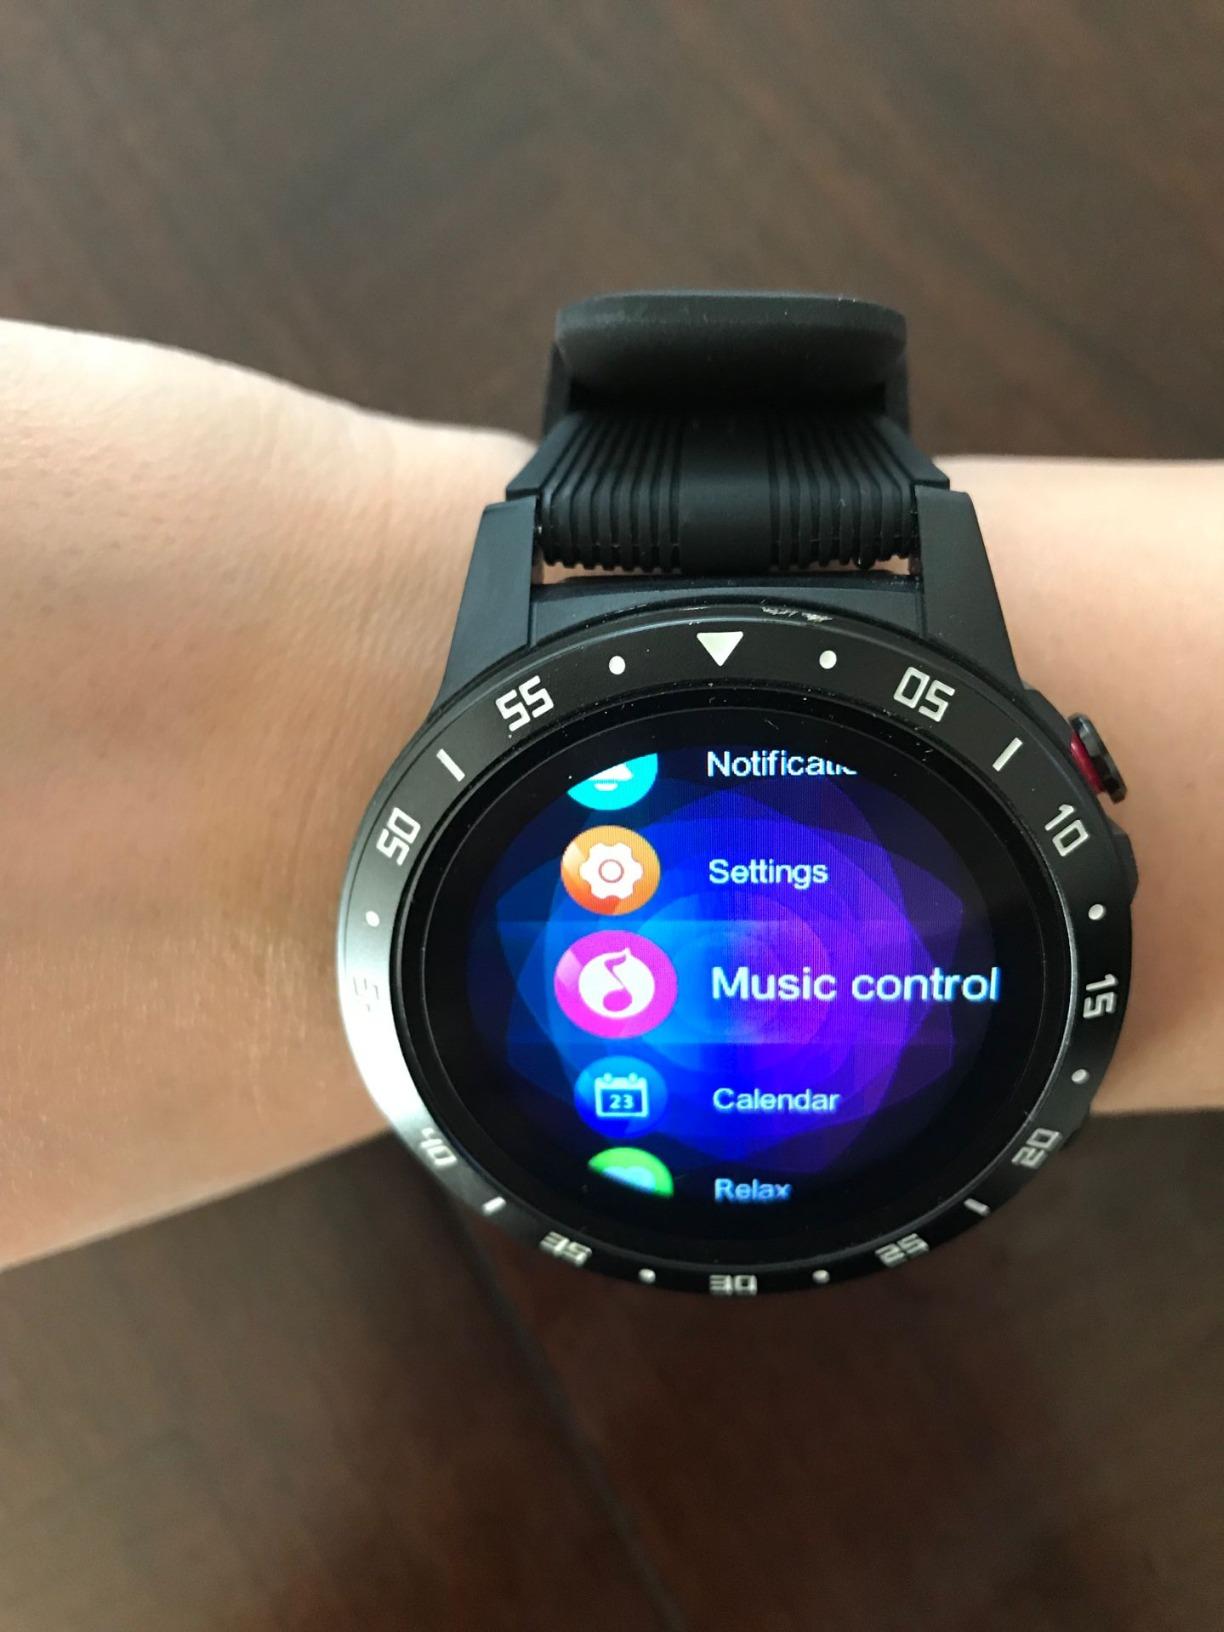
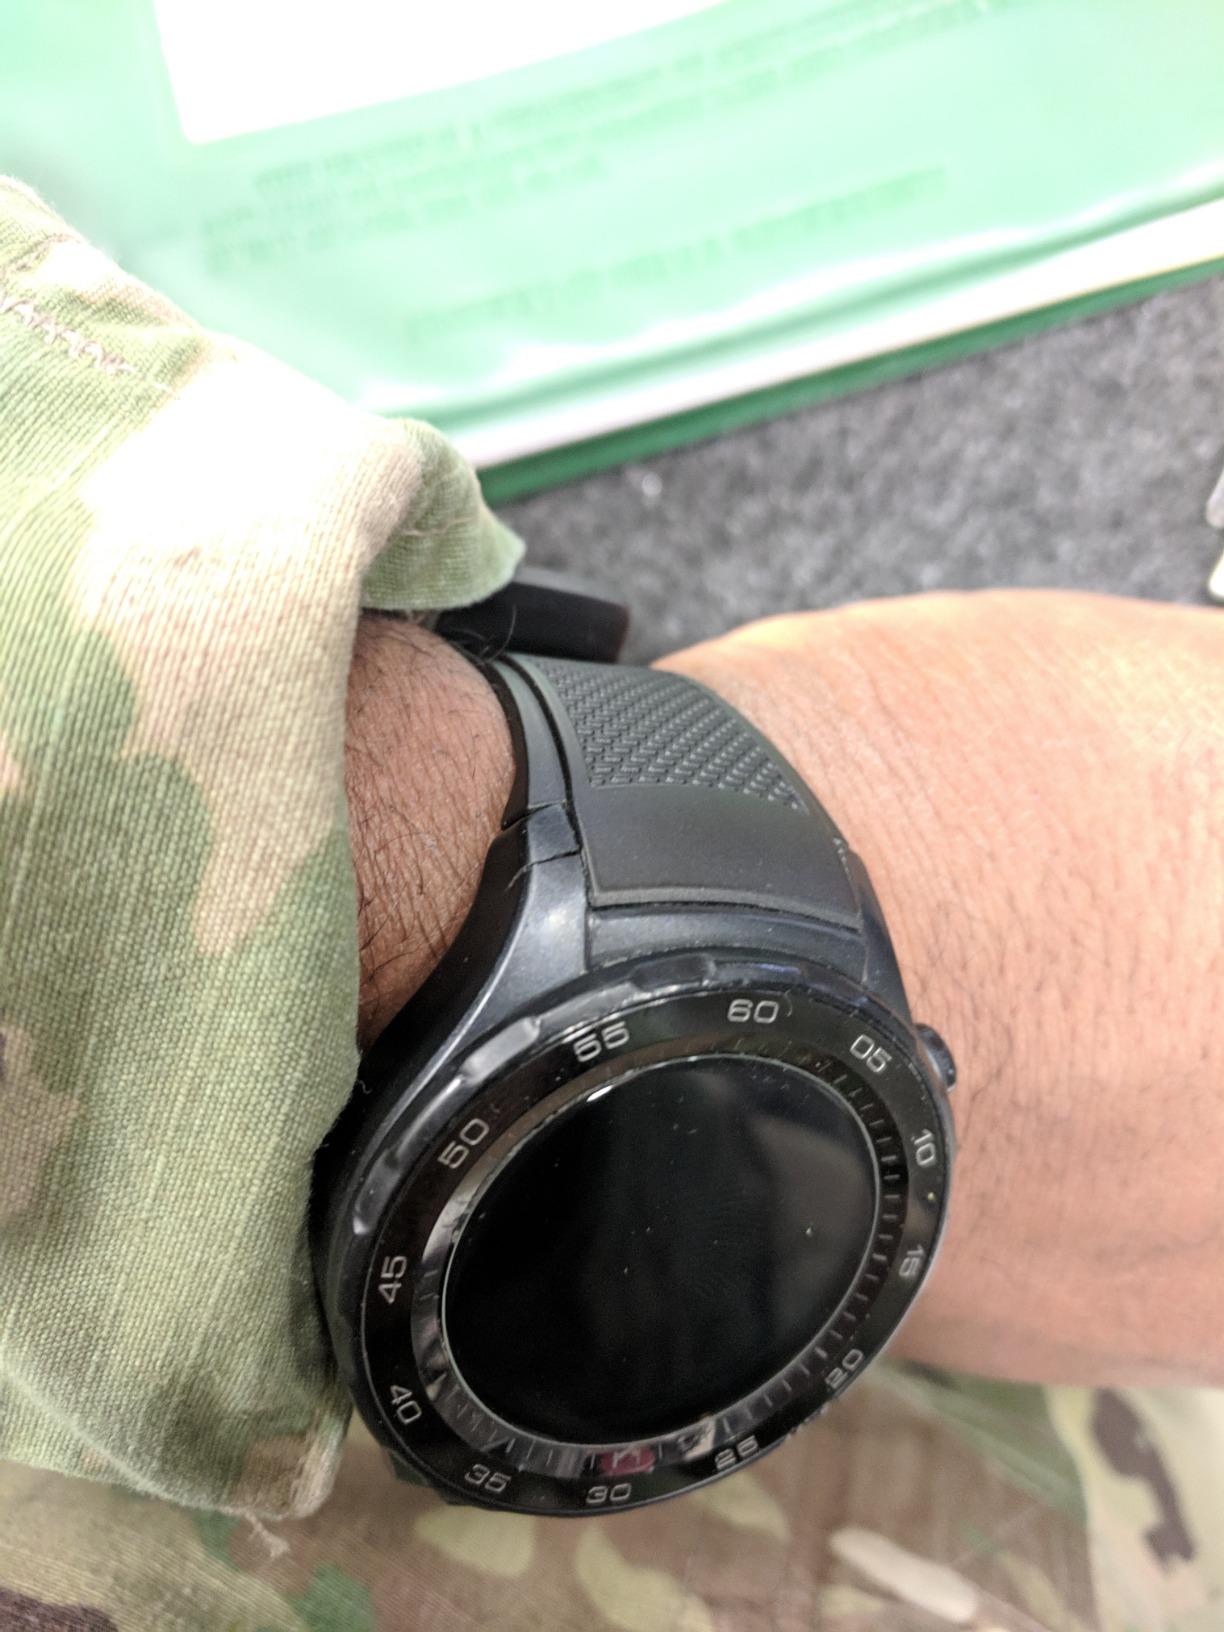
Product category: smartwatch
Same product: no